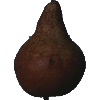
Label: pear_kaiser